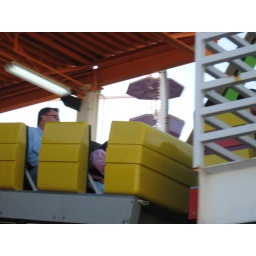
peek-a-boo little girl in pink